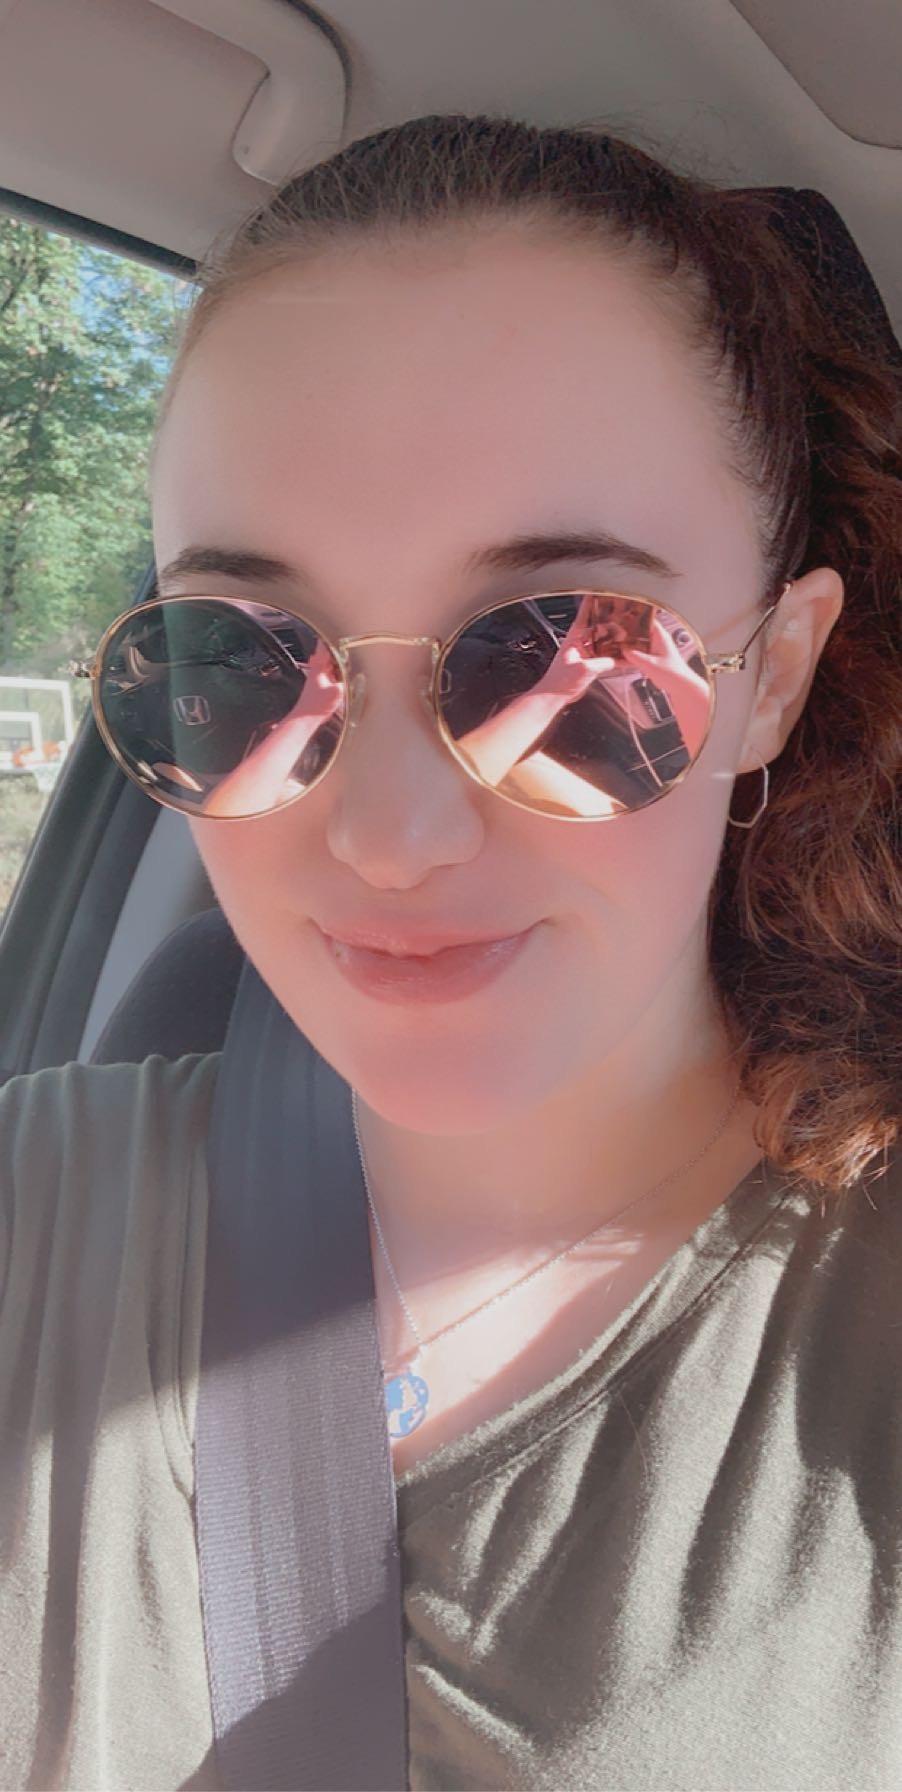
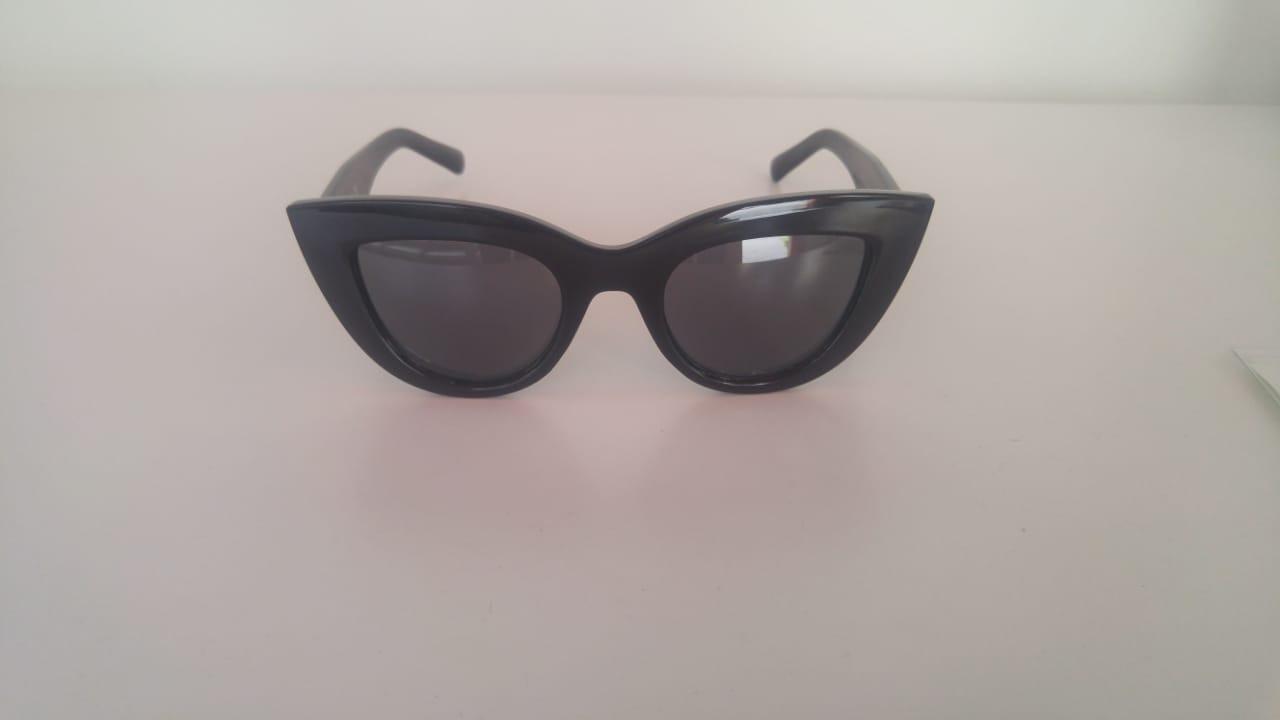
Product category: accessories_sunglasses
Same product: no